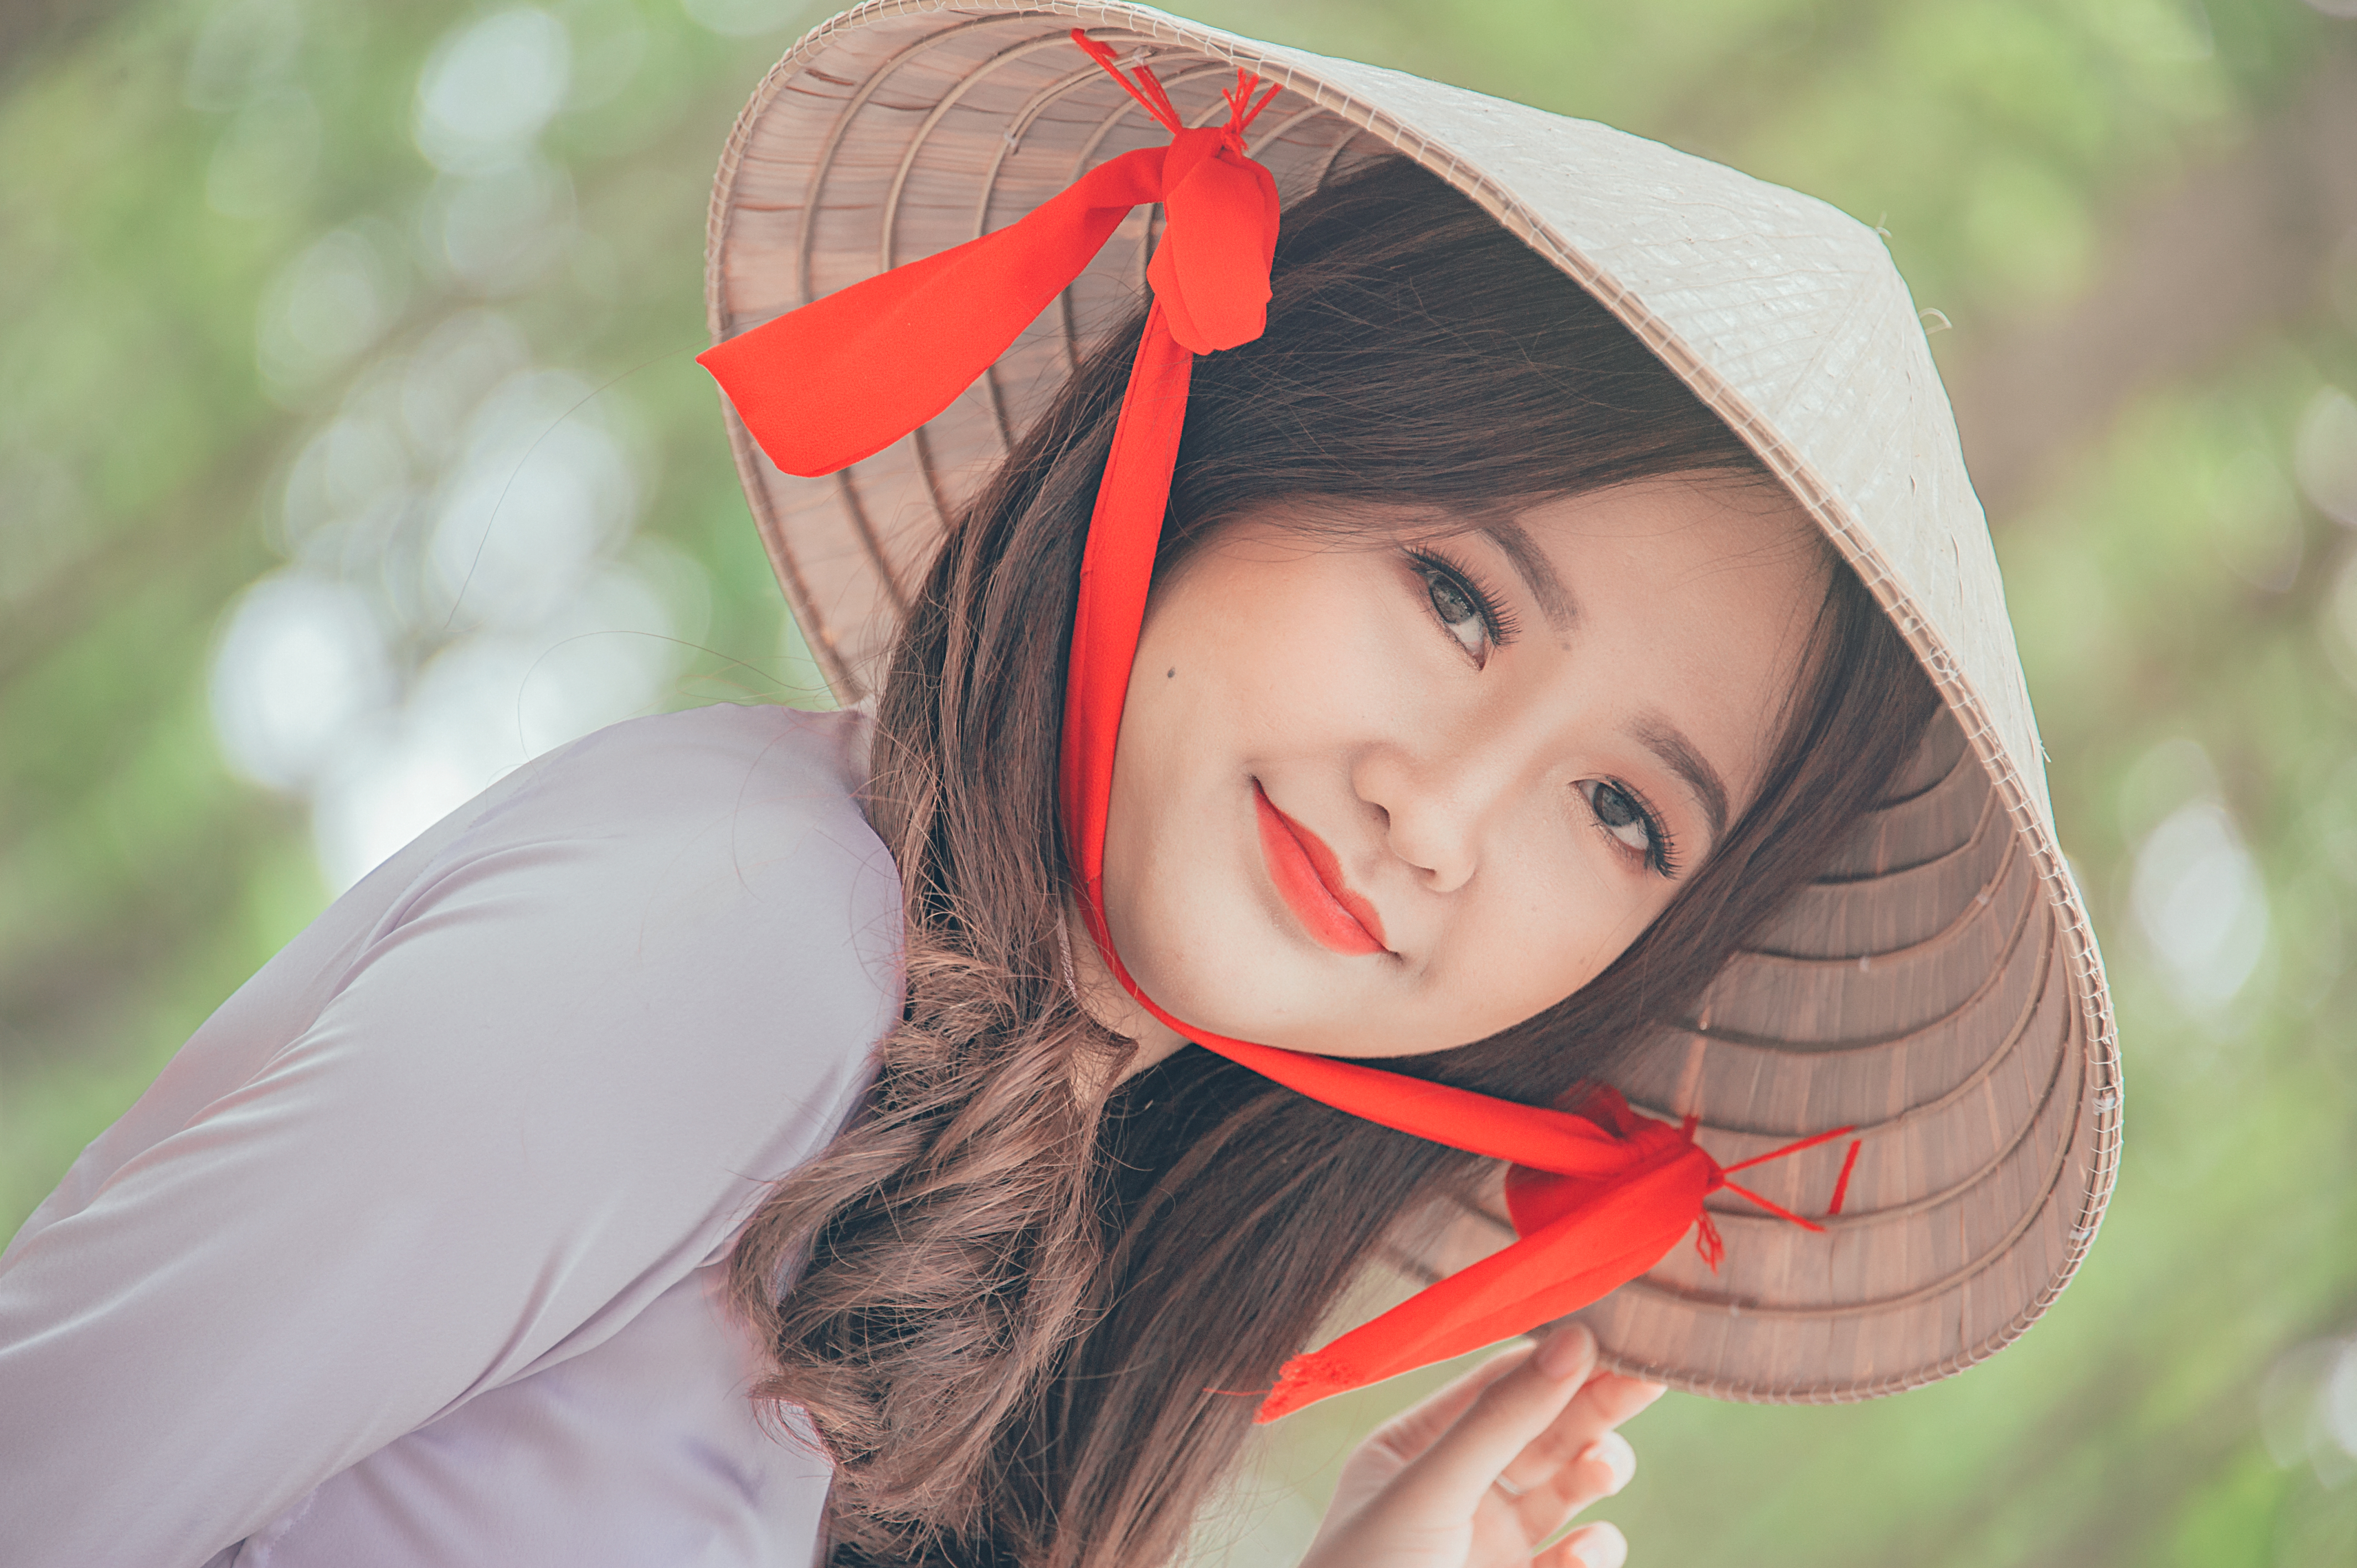
love, cute, portrait, beautiful, happy, girl, face, skin, red, beauty, lady, smile, eye, child, sun hat, headgear, portrait photography, brown hair, fun, happiness, japanese idol, lip